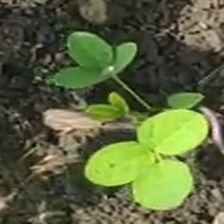
Weed species: Asian_Pigeonwings_(Clitoria Ternatea)